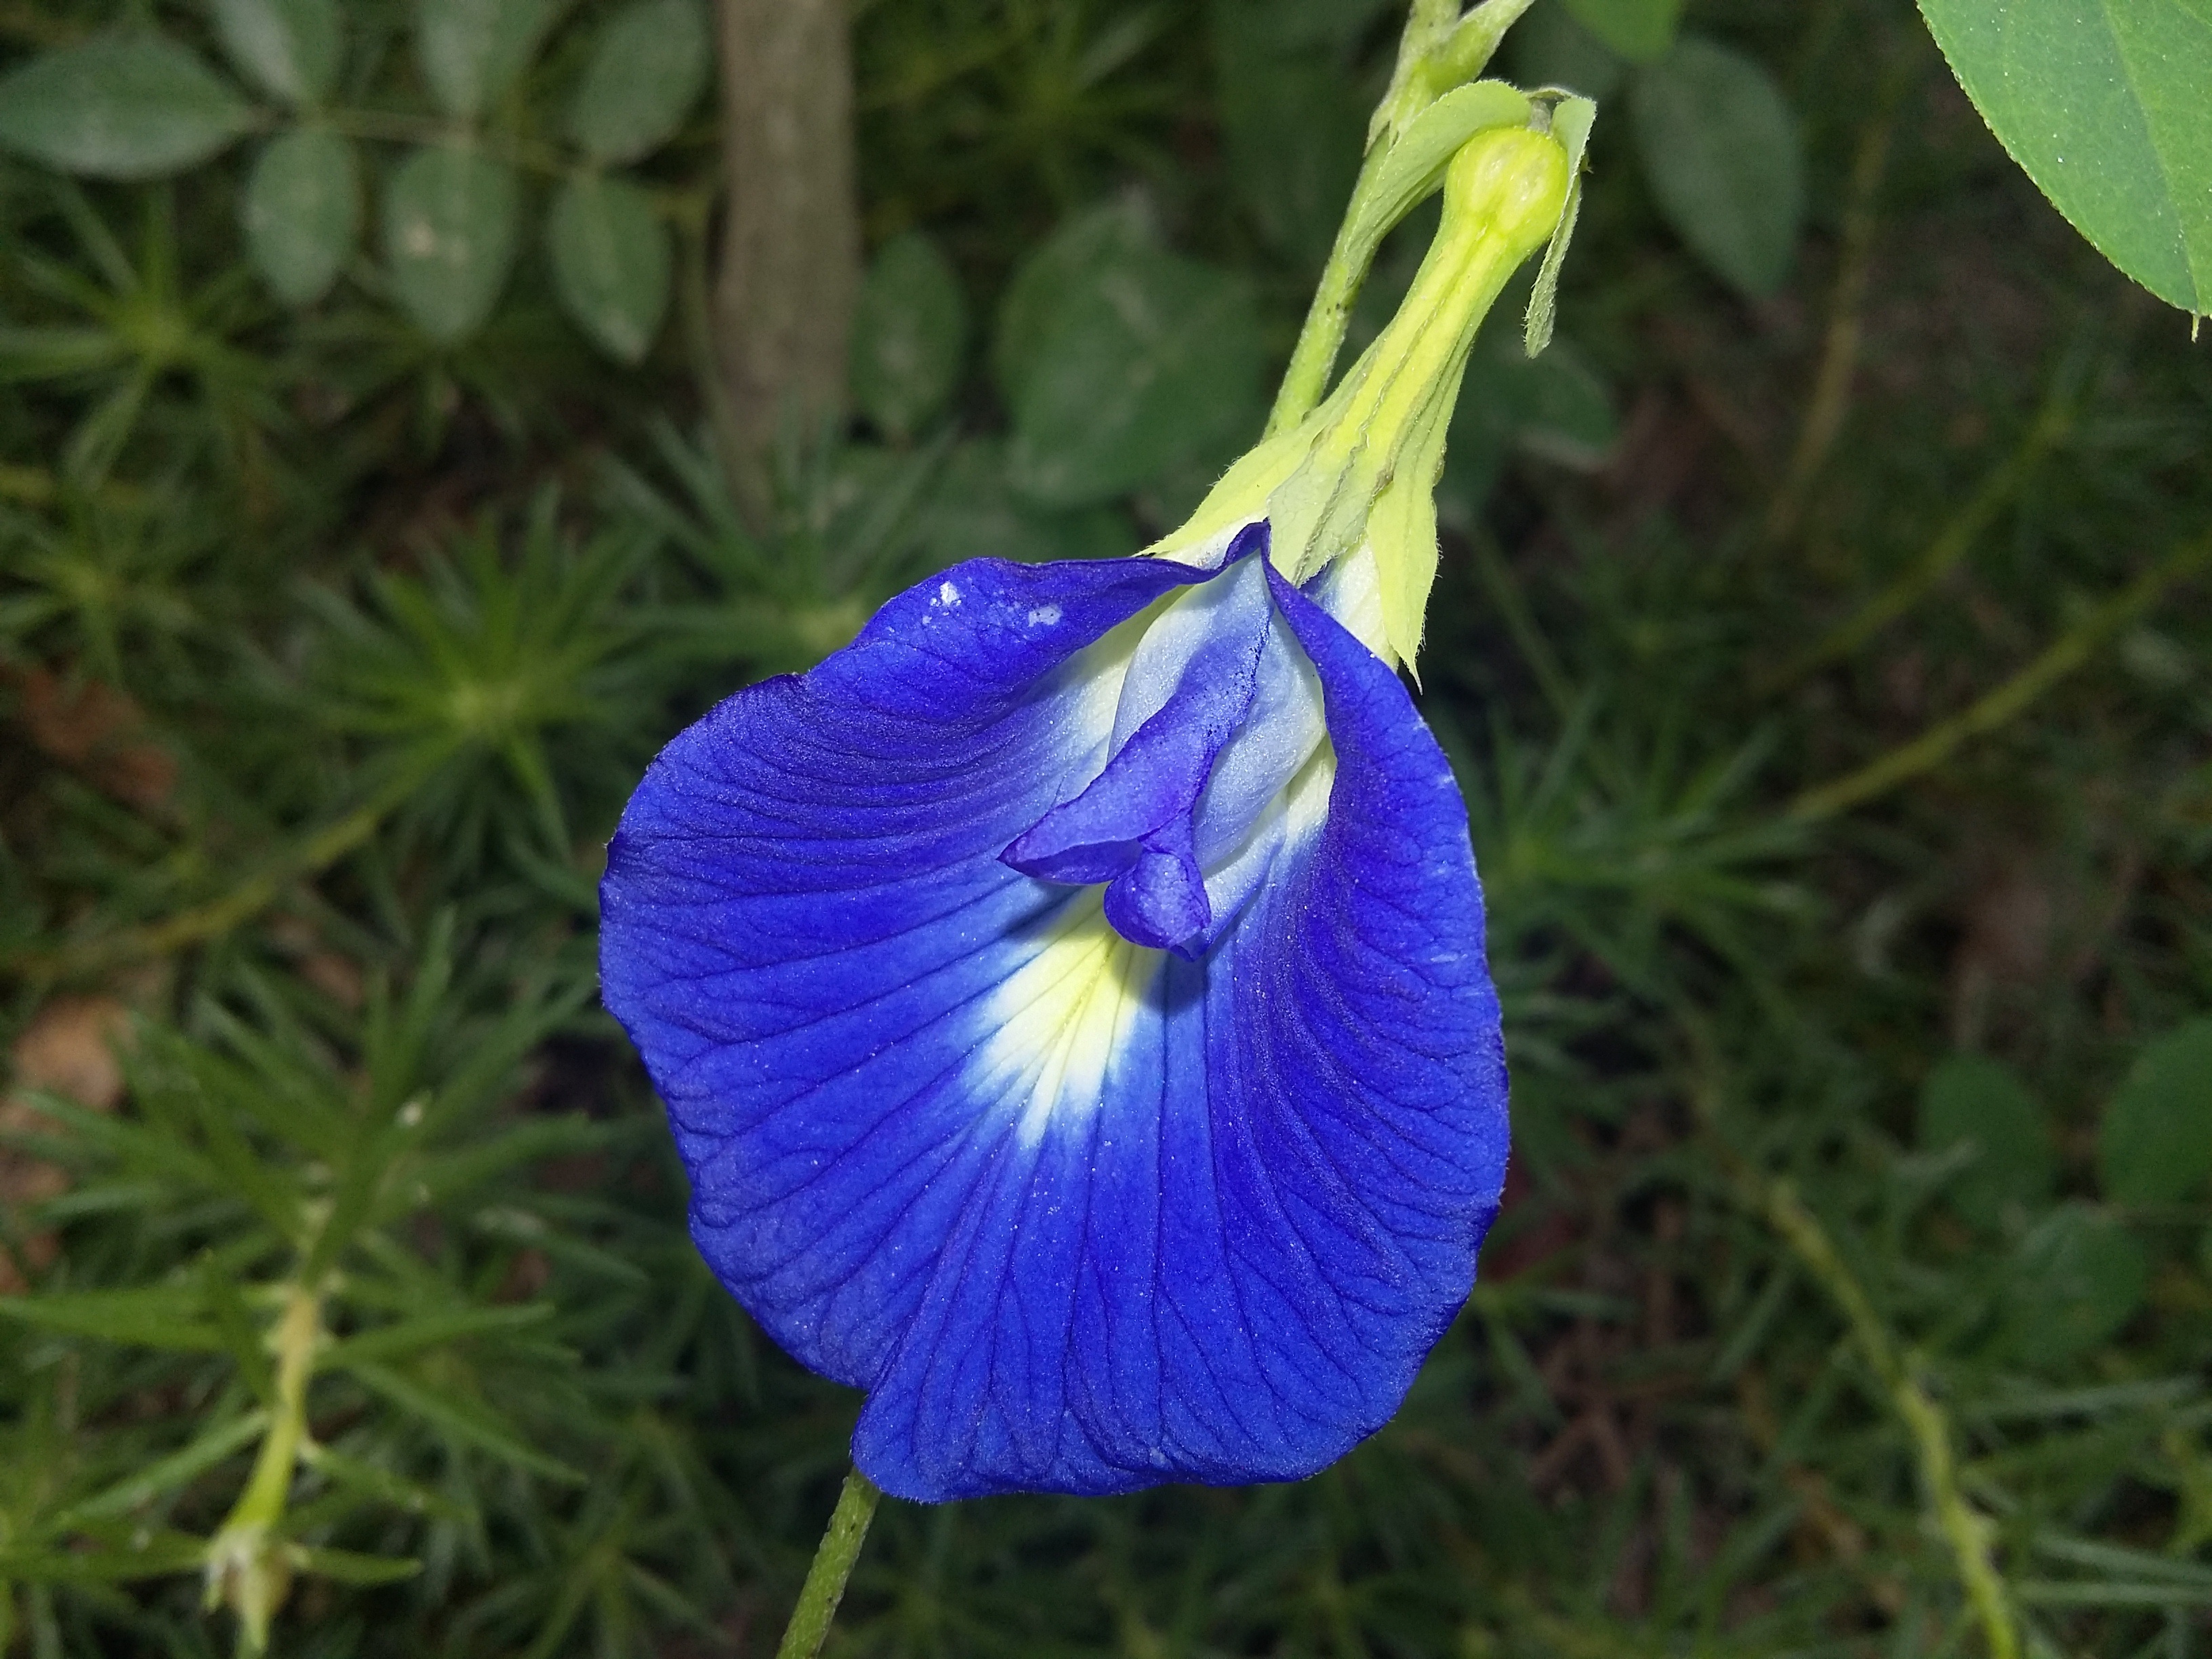
plant, flower, botany, flora, wildflower, iris, eye, macro photography, flowering plant, plant stem, land plant